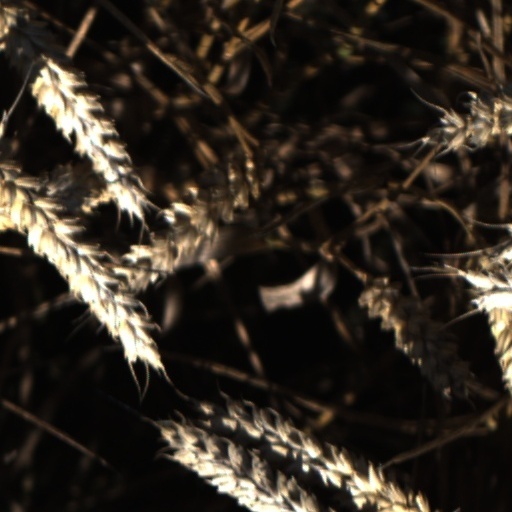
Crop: wheat